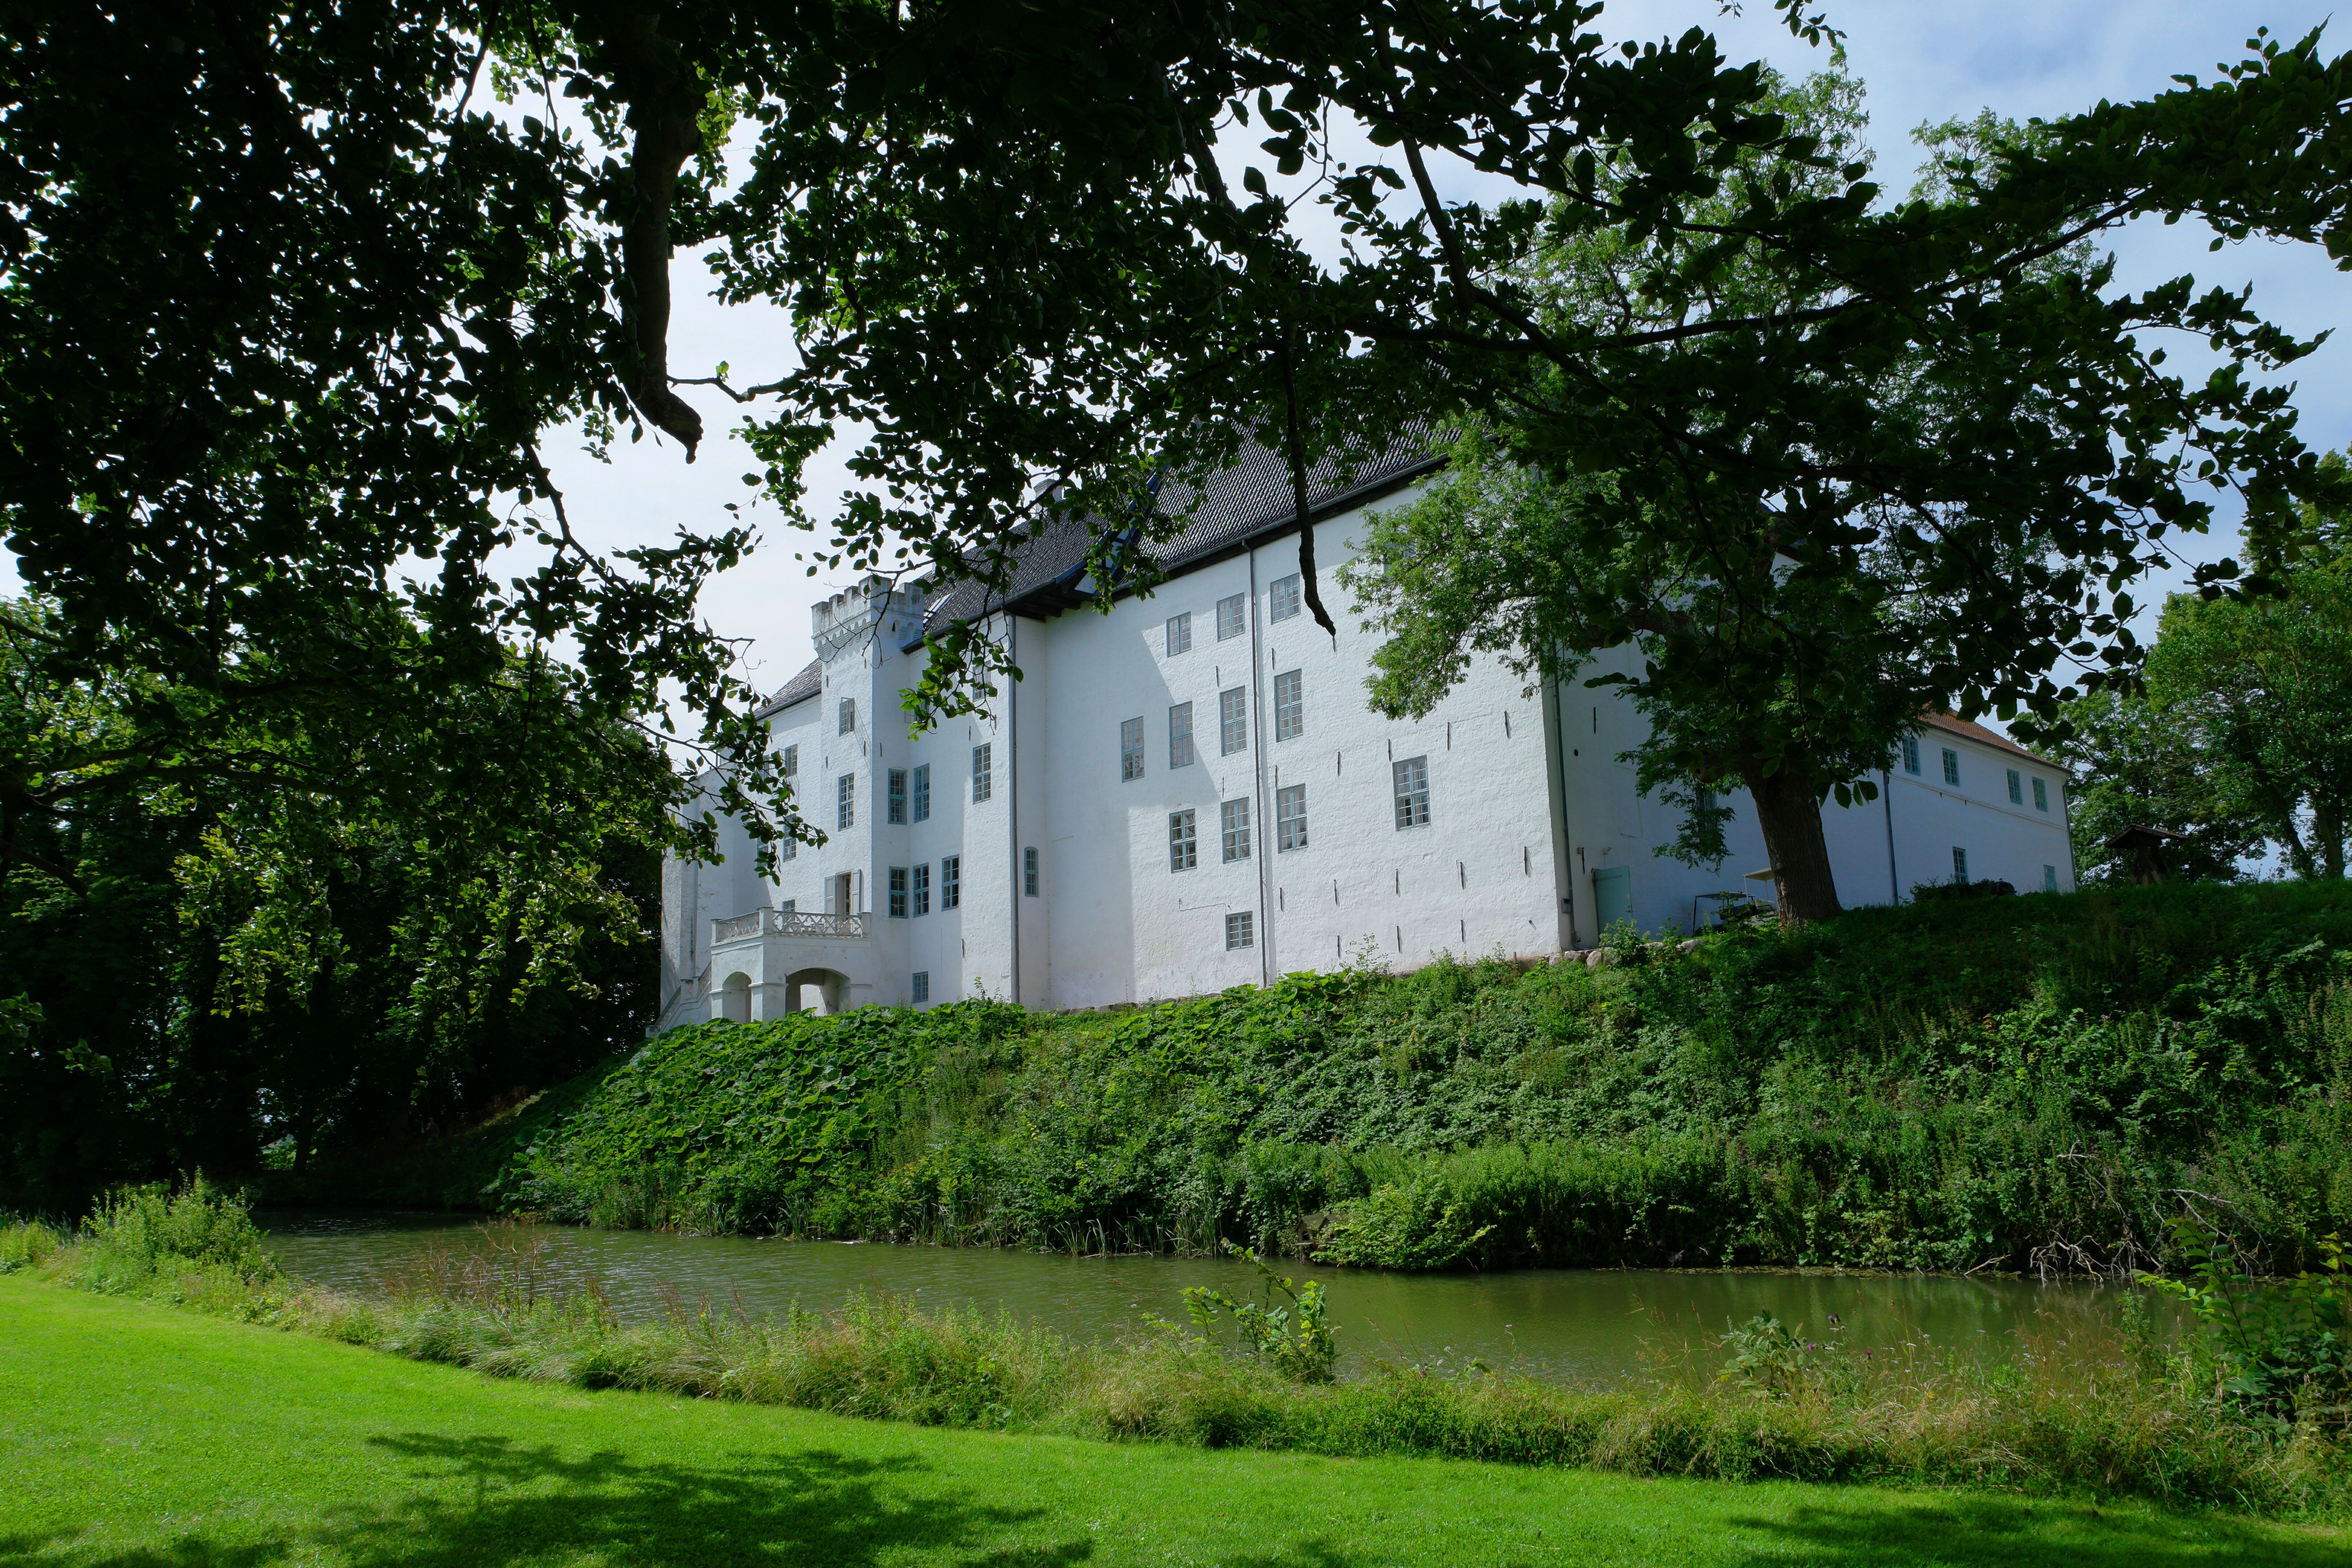
tree, architecture, lawn, mansion, house, building, chateau, cottage, castle, garden, wedding, medieval, plantation, denmark, renaissance, estate, zealand, manor house, rural area, borg, h ve, nobility, odsh, adelersborg, sejer bugten, james hepburn, earl of bothwell, mads hylleholt b ttger, dragsholm slot